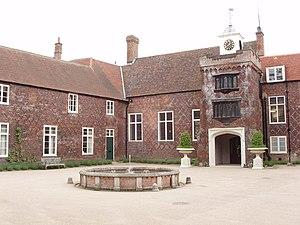
Fulham Palace est la maison de campagne des évêques de Londres du XIᵉ siècle à 1975. Situé dans le quartier londonien de Fulham, au Royaume-Uni, il est de nos jours un musée.